Bologna

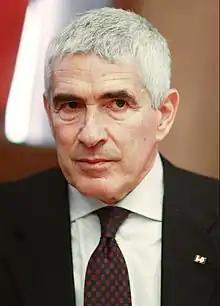
Pier Ferdinando Casini, 2016

Bologna is renowned for its culinary tradition. It is the home of the famous Bolognese sauce, a meat-based pasta sauce. In Italy, it is called ragù and is substantially different from the variety found worldwide. In Bologna, the sauce is served primarily with tagliatelle, and serving it with spaghetti is considered odd.